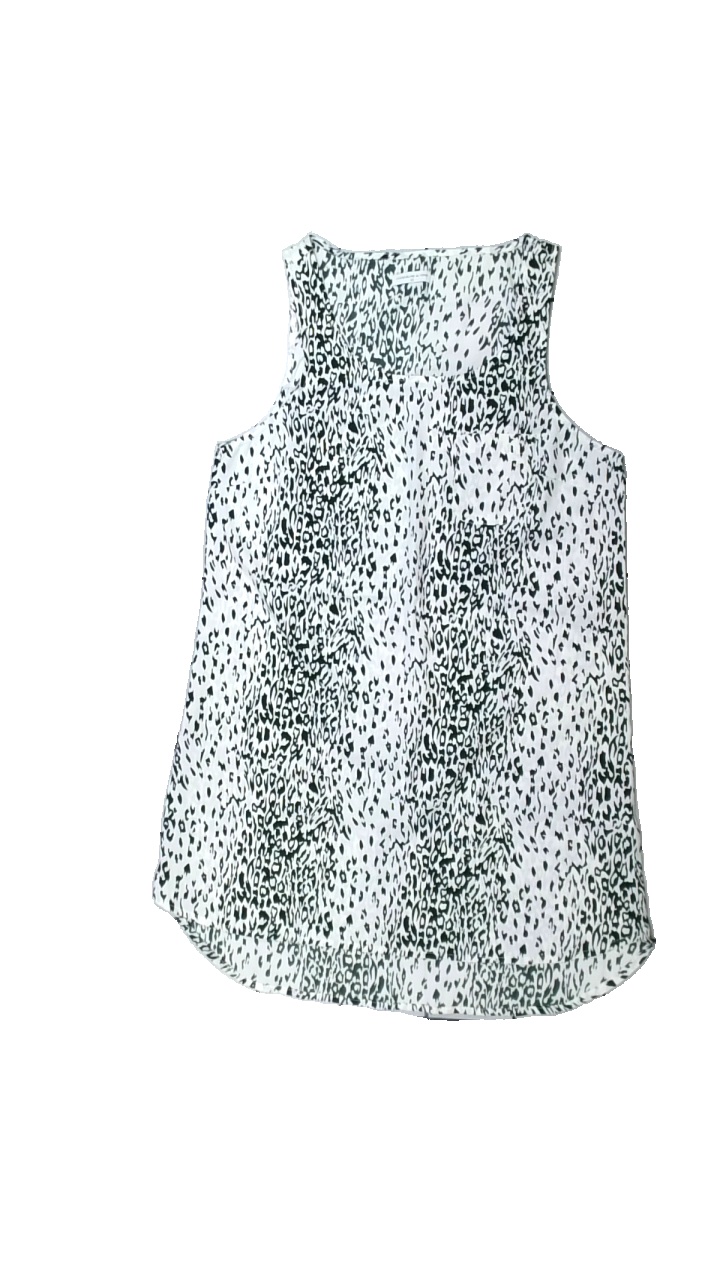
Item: Tank Top (Ladies)
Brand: Jacqueline De Yong
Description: leopardmönstrat linne
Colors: Black, White
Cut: Regular
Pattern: Animal print
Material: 100% polyester
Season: Summer
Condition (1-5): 5
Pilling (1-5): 5
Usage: Reuse
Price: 50-100